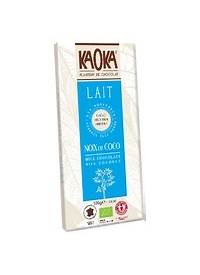
Label: cardboard